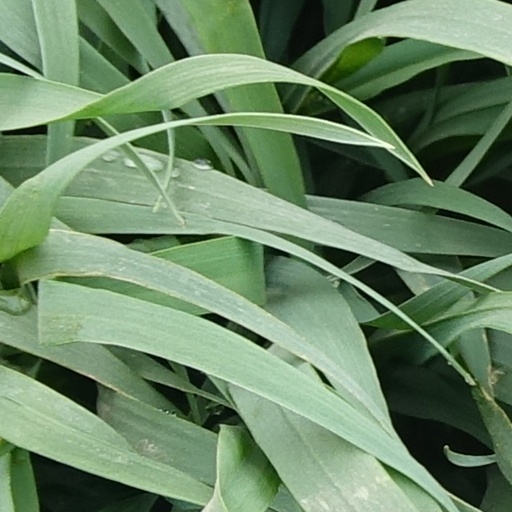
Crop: wheat